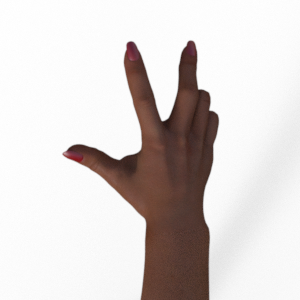
Label: scissors